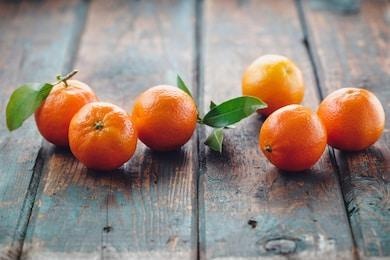
Label: mandarine